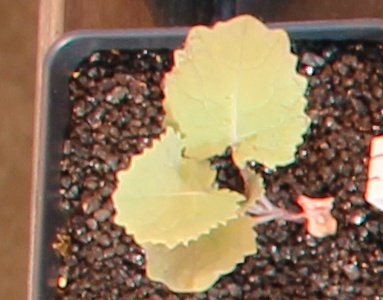
Label: Canola